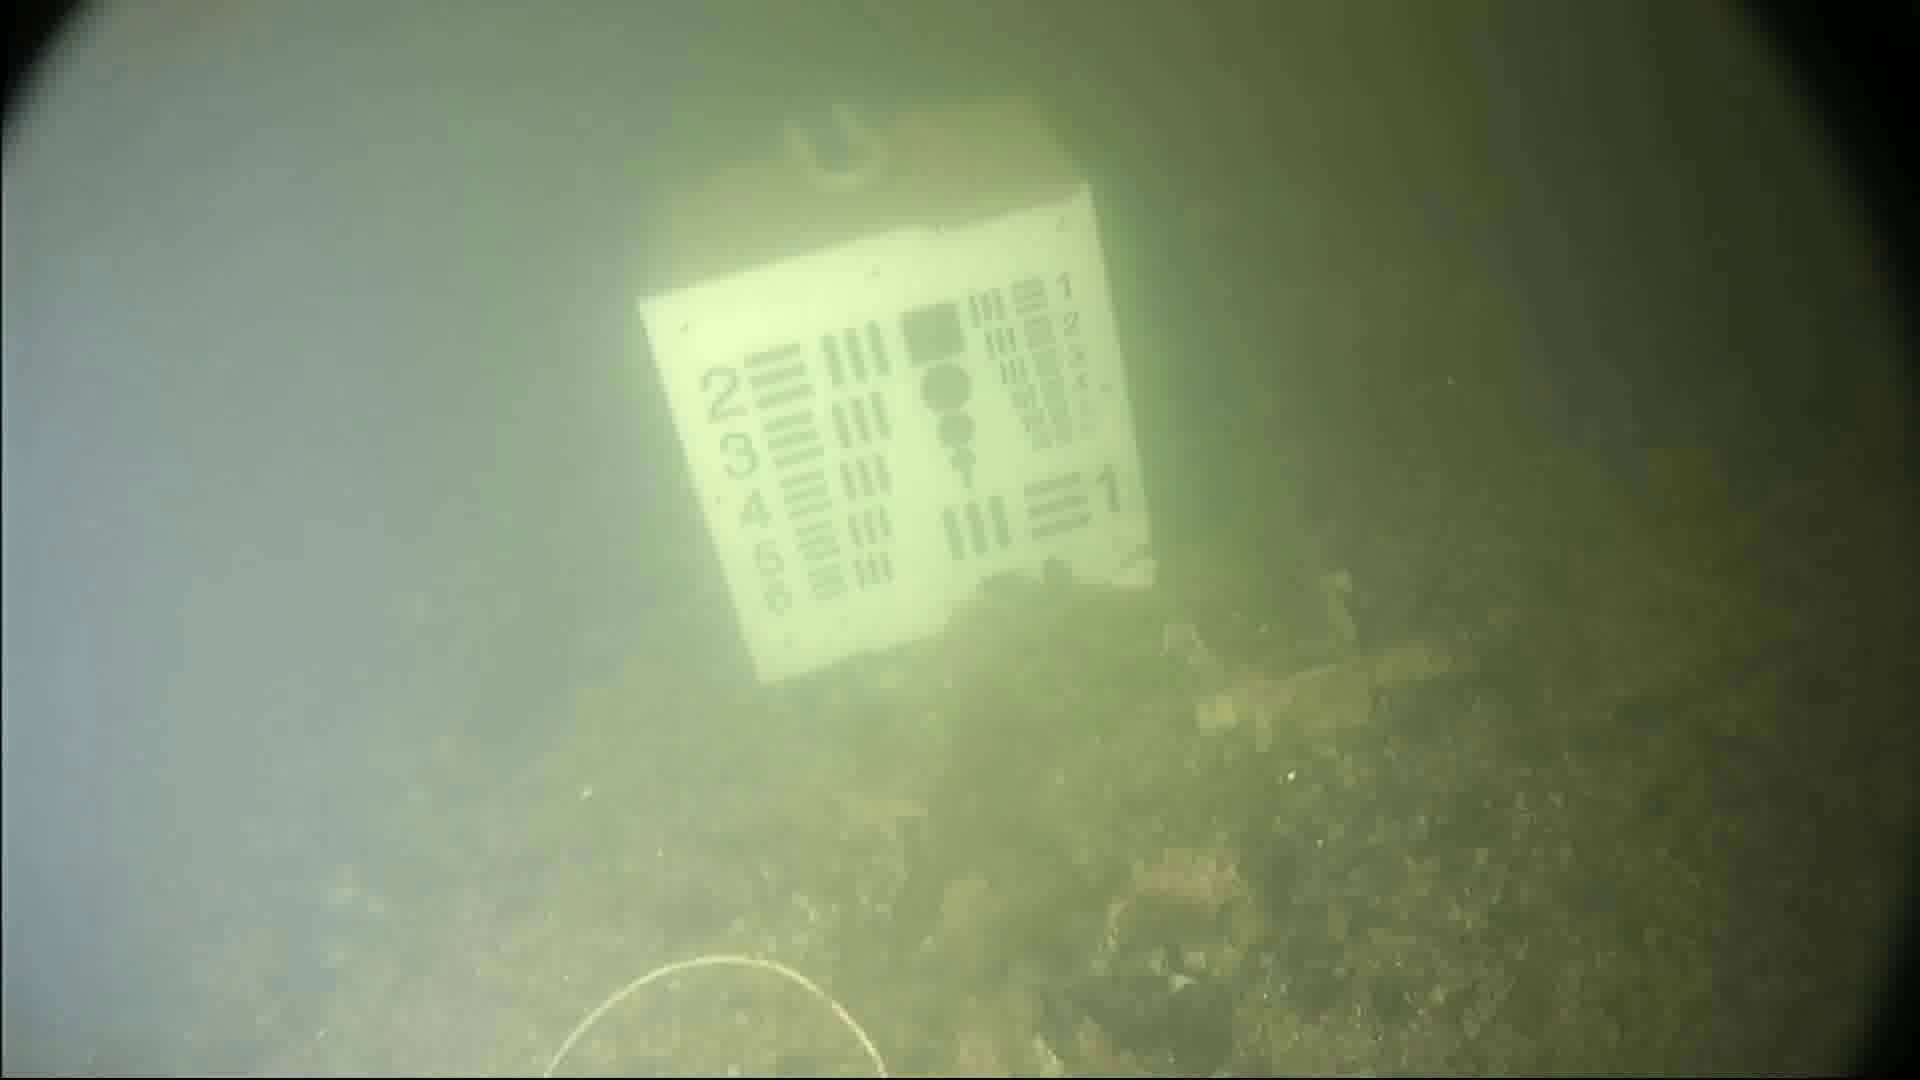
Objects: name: starfish